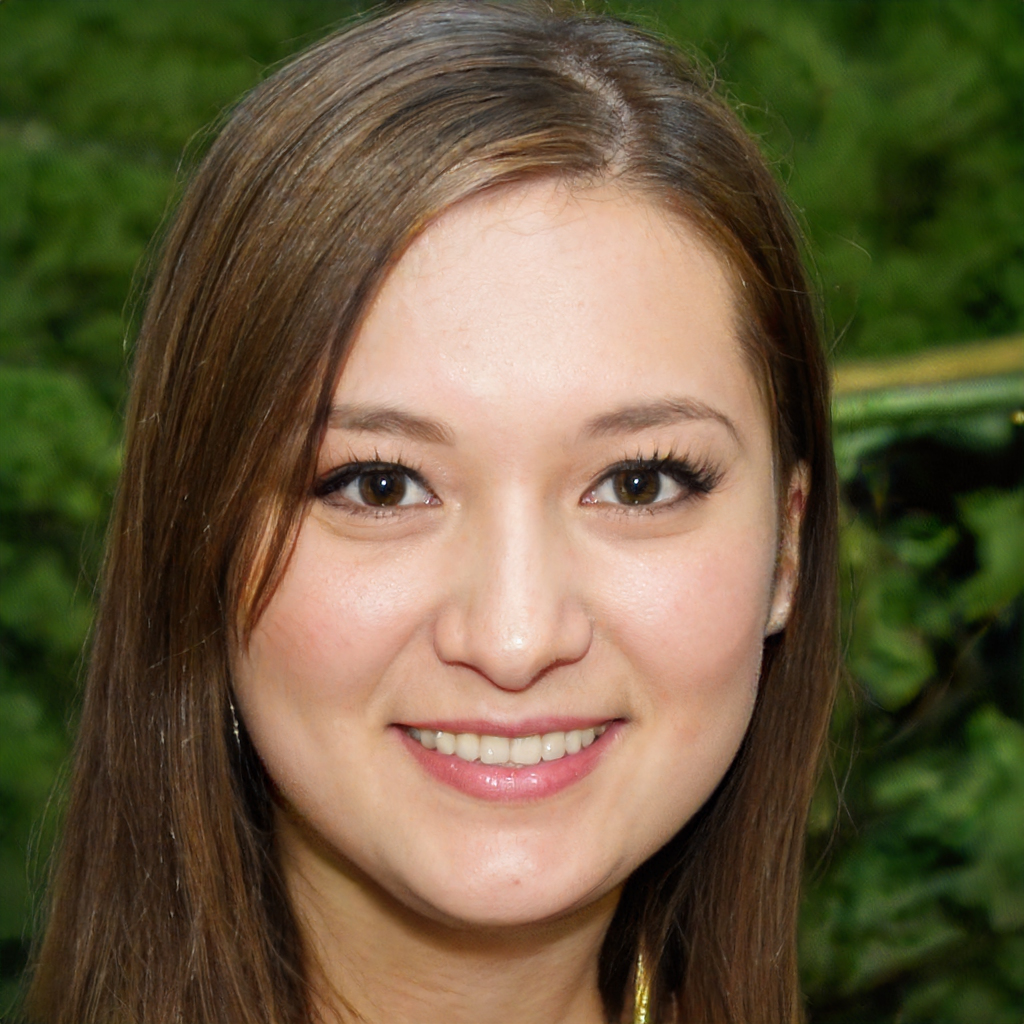
Label: Colored